Hrob

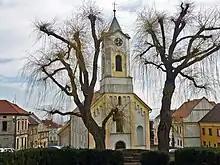
Church of Saint Barbara

The first written mention of Hrob is from 1282, when the convent in Teplice sold the village to the monastery in Osek. In 1594, the settlement was promoted to a royal mining town by Emperor Rudolf II.